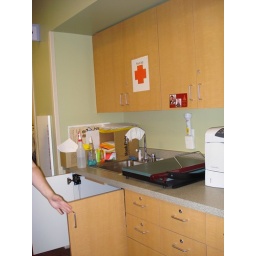
First Aid over sink. Built so the cabinet under the sink has wheelchair access.